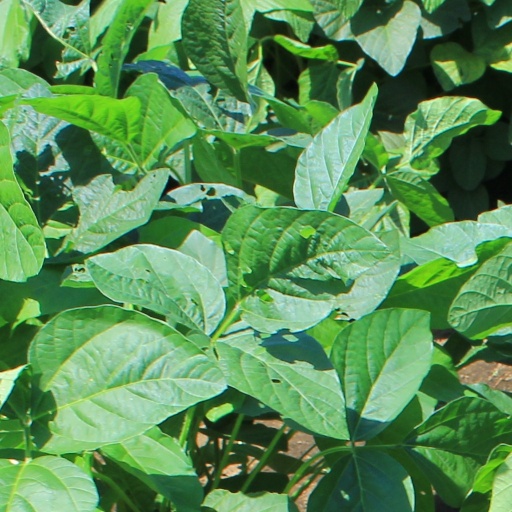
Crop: soybean